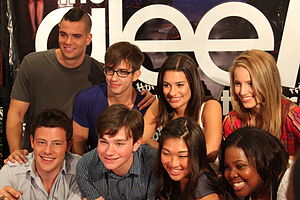
Glee: The Music, Journey to Regionals / Kritisk modtagelse
The Journey medley udført af cast bag Glee (billedet) blev generelt modtaget positivt.
Glee: The Music, of death policy er den anden Extended Play af castet bag den musikalske tv-serie Glee. Albummet, indeholdende seks sange fra sæson et's finale "Journey to Regionals", blev det udgivet den 8. juni 2010, samme dag som episoden blev vist. Halvdelen af numrene er coverversioner af sange fra det amerikanske rockband Journey. EP'en debuterede på toppen af de amerikanske Billboard 200 og Soundtrack hitlister, hvor salget i den første uge var på 154.000 eksemplarer. I modsætning til tidligere Glee udgivelser, blev ingen singler frigivet fra dette album, men alle dens spor har formået at dukke op på flere nationale hitlister. Sangene blev generelt modtaget positivt, og mange nyder Journey-covers. Sætlisten fra Glee Live! In Concert!, Glee's første koncert turné, indeholdt tre sange fra Glee: The Music, Journey to Regionals.